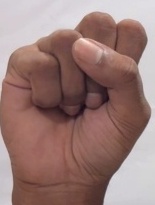
ASL sign: S